Krishna Pauroti

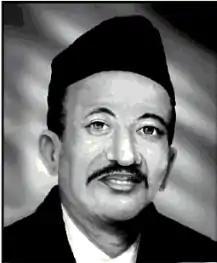
Krishna Bahadur Rajkarnikar established Krishna Pauroti, the first bakery in Nepal

After returning to Nepal from his foreign visit Krishna Bahadur Rajkarnikar thought of starting a business in his own country what he saw in the country he visited. Eventually establishing Krishna Pauroti in 1948. It had been a synonyms for breads and bakery in Nepal for long time ever since its beginning until establishment of other bakeries and matching its level of production.